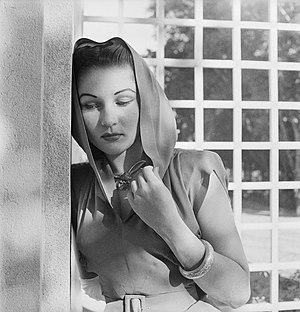
Faouzia Fouad, Faouzia d'Égypte ou Faouzia Chirine, née le 5 novembre 1921 au Palais Ras al-Tine à Alexandrie et morte le 2 juillet 2013 dans la même ville, est une princesse égyptienne, fille du roi Fouad Iᵉʳ et sœur du roi Farouk, et petite-fille d'Ismaïl le Magnifique, ainsi que la première épouse du shah Mohammad Reza Pahlavi et à ce titre reine d'Iran de 1941 à 1948. De cette union naquit une fille, Shahnaz Pahlavi. Se déplaisant à la cour iranienne, elle rentra en Égypte en 1945 avec pour raison officielle des problèmes de santé. Le divorce ne fut conclu qu’en 1948, l'année où son frère Farouk Iᵉʳ répudia son épouse Farida. Elle se remaria ensuite au colonel Ismaïl Chirine, ancien ministre de la Guerre et de la Marine et cousin de Fatima Chirine, première épouse du prince Jean d'Orléans-Bragance, à qui elle donna un fils et une fille. Après la Révolution égyptienne de 1952, elle fut le seul membre de l'ancienne famille royale à rester vivre en Égypte.